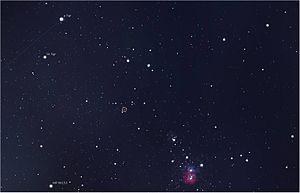
VX Sagittarii, en français VX du Sagittaire, est une étoile variable pulsante supergéante rouge de type tardif ou une hypergéante située à plus de 1,5 kiloparsec du Soleil dans la constellation du Sagittaire. Elle est l'une des plus grandes étoiles connues jusqu'à présent, bien que son rayon soit mal connu. Son rayon estimé est entre 1350 et 1940 rayons solaires.